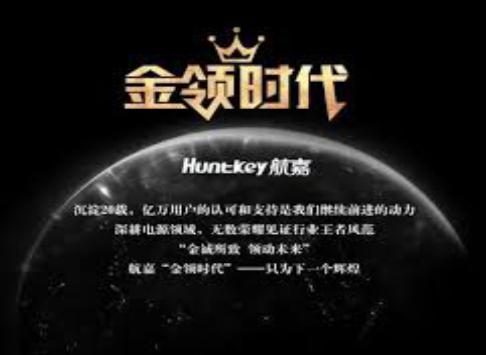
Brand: huntkey
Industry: Food